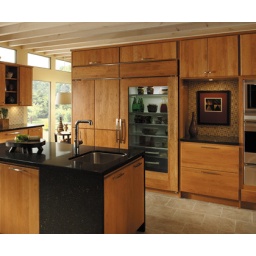
This kitchen cabinetry was created with the Monroe door style in Cherry finished in Harvest.